Leftist tree

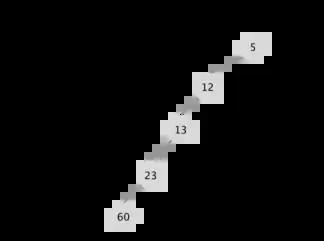

Insertions and deletion of the min element can be done in the same as for HBLTs using the merge operation.